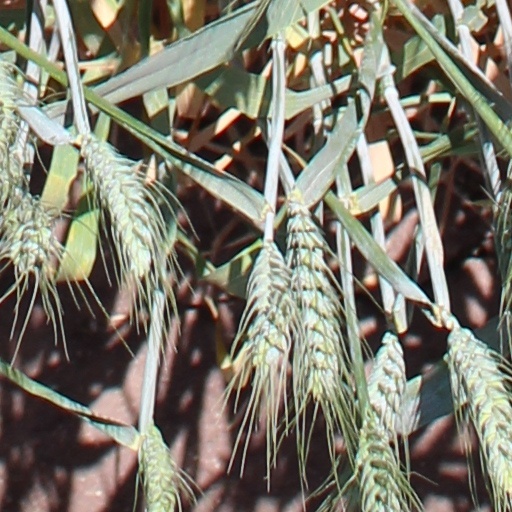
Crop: wheat